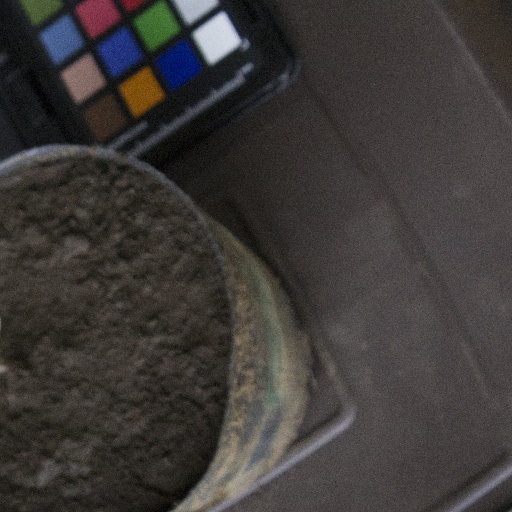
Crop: soybean